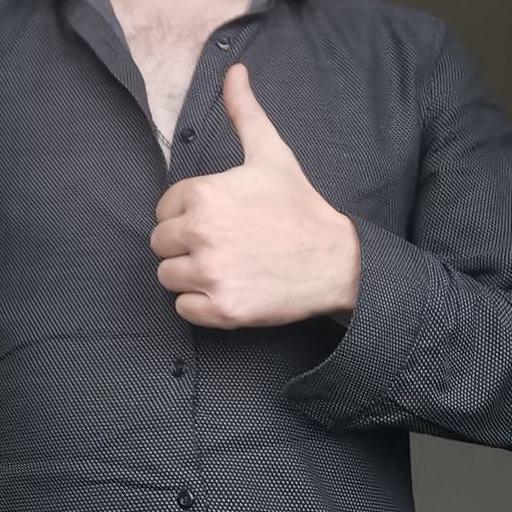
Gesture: like